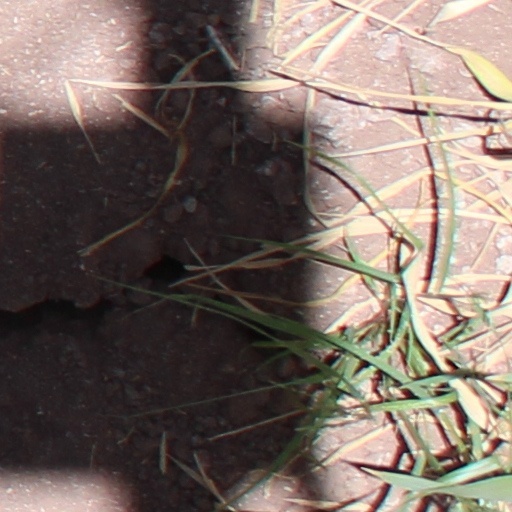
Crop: wheat